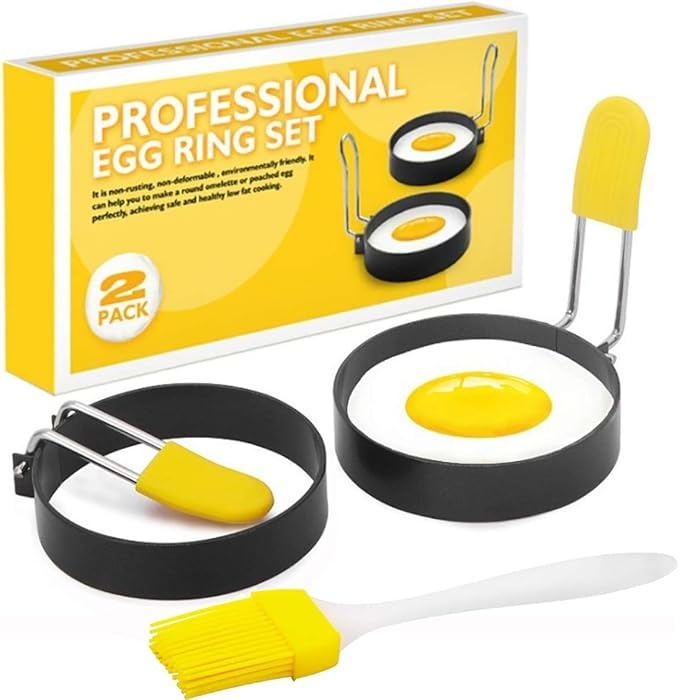
Egg Ring for Frying Eggs and English Muffin - Round Egg Shaper Mold with Anti-scald Handle - Stainless Steel Non-stick Egg Cooker Ring - 2 Pack
About This 💕【Egg Rings 2 PACK】: Our Round-shaped Egg Rings come in 2 PACK with extra protective silicone covers on handle top to prevent your fingers from scalding. The handle itself is made of 304 stainless steel. The ring molds with non-stick coating. Please rest assured to use our Non-stick Egg Rings.(Oil Brush Included) 💕【Premium Material】: Our egg rings are made from secure food-grade materials. Egg ring is more than a ring for frying eggs, imagination running wild: you can use it on a pan to make delicious fried/griddle eggs, muffin, sandwiches, biscuit, pancake or anything else you love. An Egg Ring Goes A Long Way! Get One Now! ★ A Lucky Day Unfolds with A Perfect Fried/Griddle Egg! 💕【Breakfast Tools】: A good-looking round-shaped griddle egg for a delicate breakfast, delicate breakfast for good mood, good mood for better performance in work or study. All lucky things will be inspired by a perfect breakfast with good-looking and well-shaped fried eggs. Get our egg rings mold for a sweet breakfast to unlock all your potential good luck! Embrace Every New Day! 💕【4 Steps Super Easy to Use】: ① Apply some oil to the inner wall of the egg ring, this is a key step for non-stick purpose. ② Use a small pan to hold the egg ring before adding some oil into the ring mold with low heat which keeps eggs in good shape without leaking out. ③ Break an egg into the ring. ④ Cook the egg with low heat over 3 minutes before enjoying a delicate breakfast. 💕【Easy to Clean】: Our egg ring molds are EASY to Clean: just soak it in water for 10 minutes, then apply some liquid dish soap onto the dish-washing cloth and do easy cleaning of the rings. After cleaning please keep it dry. In the lovely package: ① 2 packs of high quality egg rings ② an additional oil brush. Overview Brand : LTWQLing Color : Black Material : Round - 2 Pack Material Type Free : BPA Free, PVC Free Volume Capacity : 2 ounces
Brand: LTWQLing
Category: Home & Garden > Kitchen & Dining > Cookware & Bakeware > Cookware > Skillets & Frying Pans